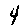
Label: 4